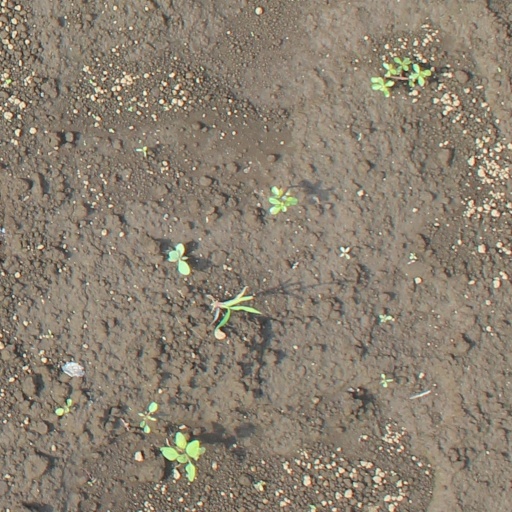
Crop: soybean